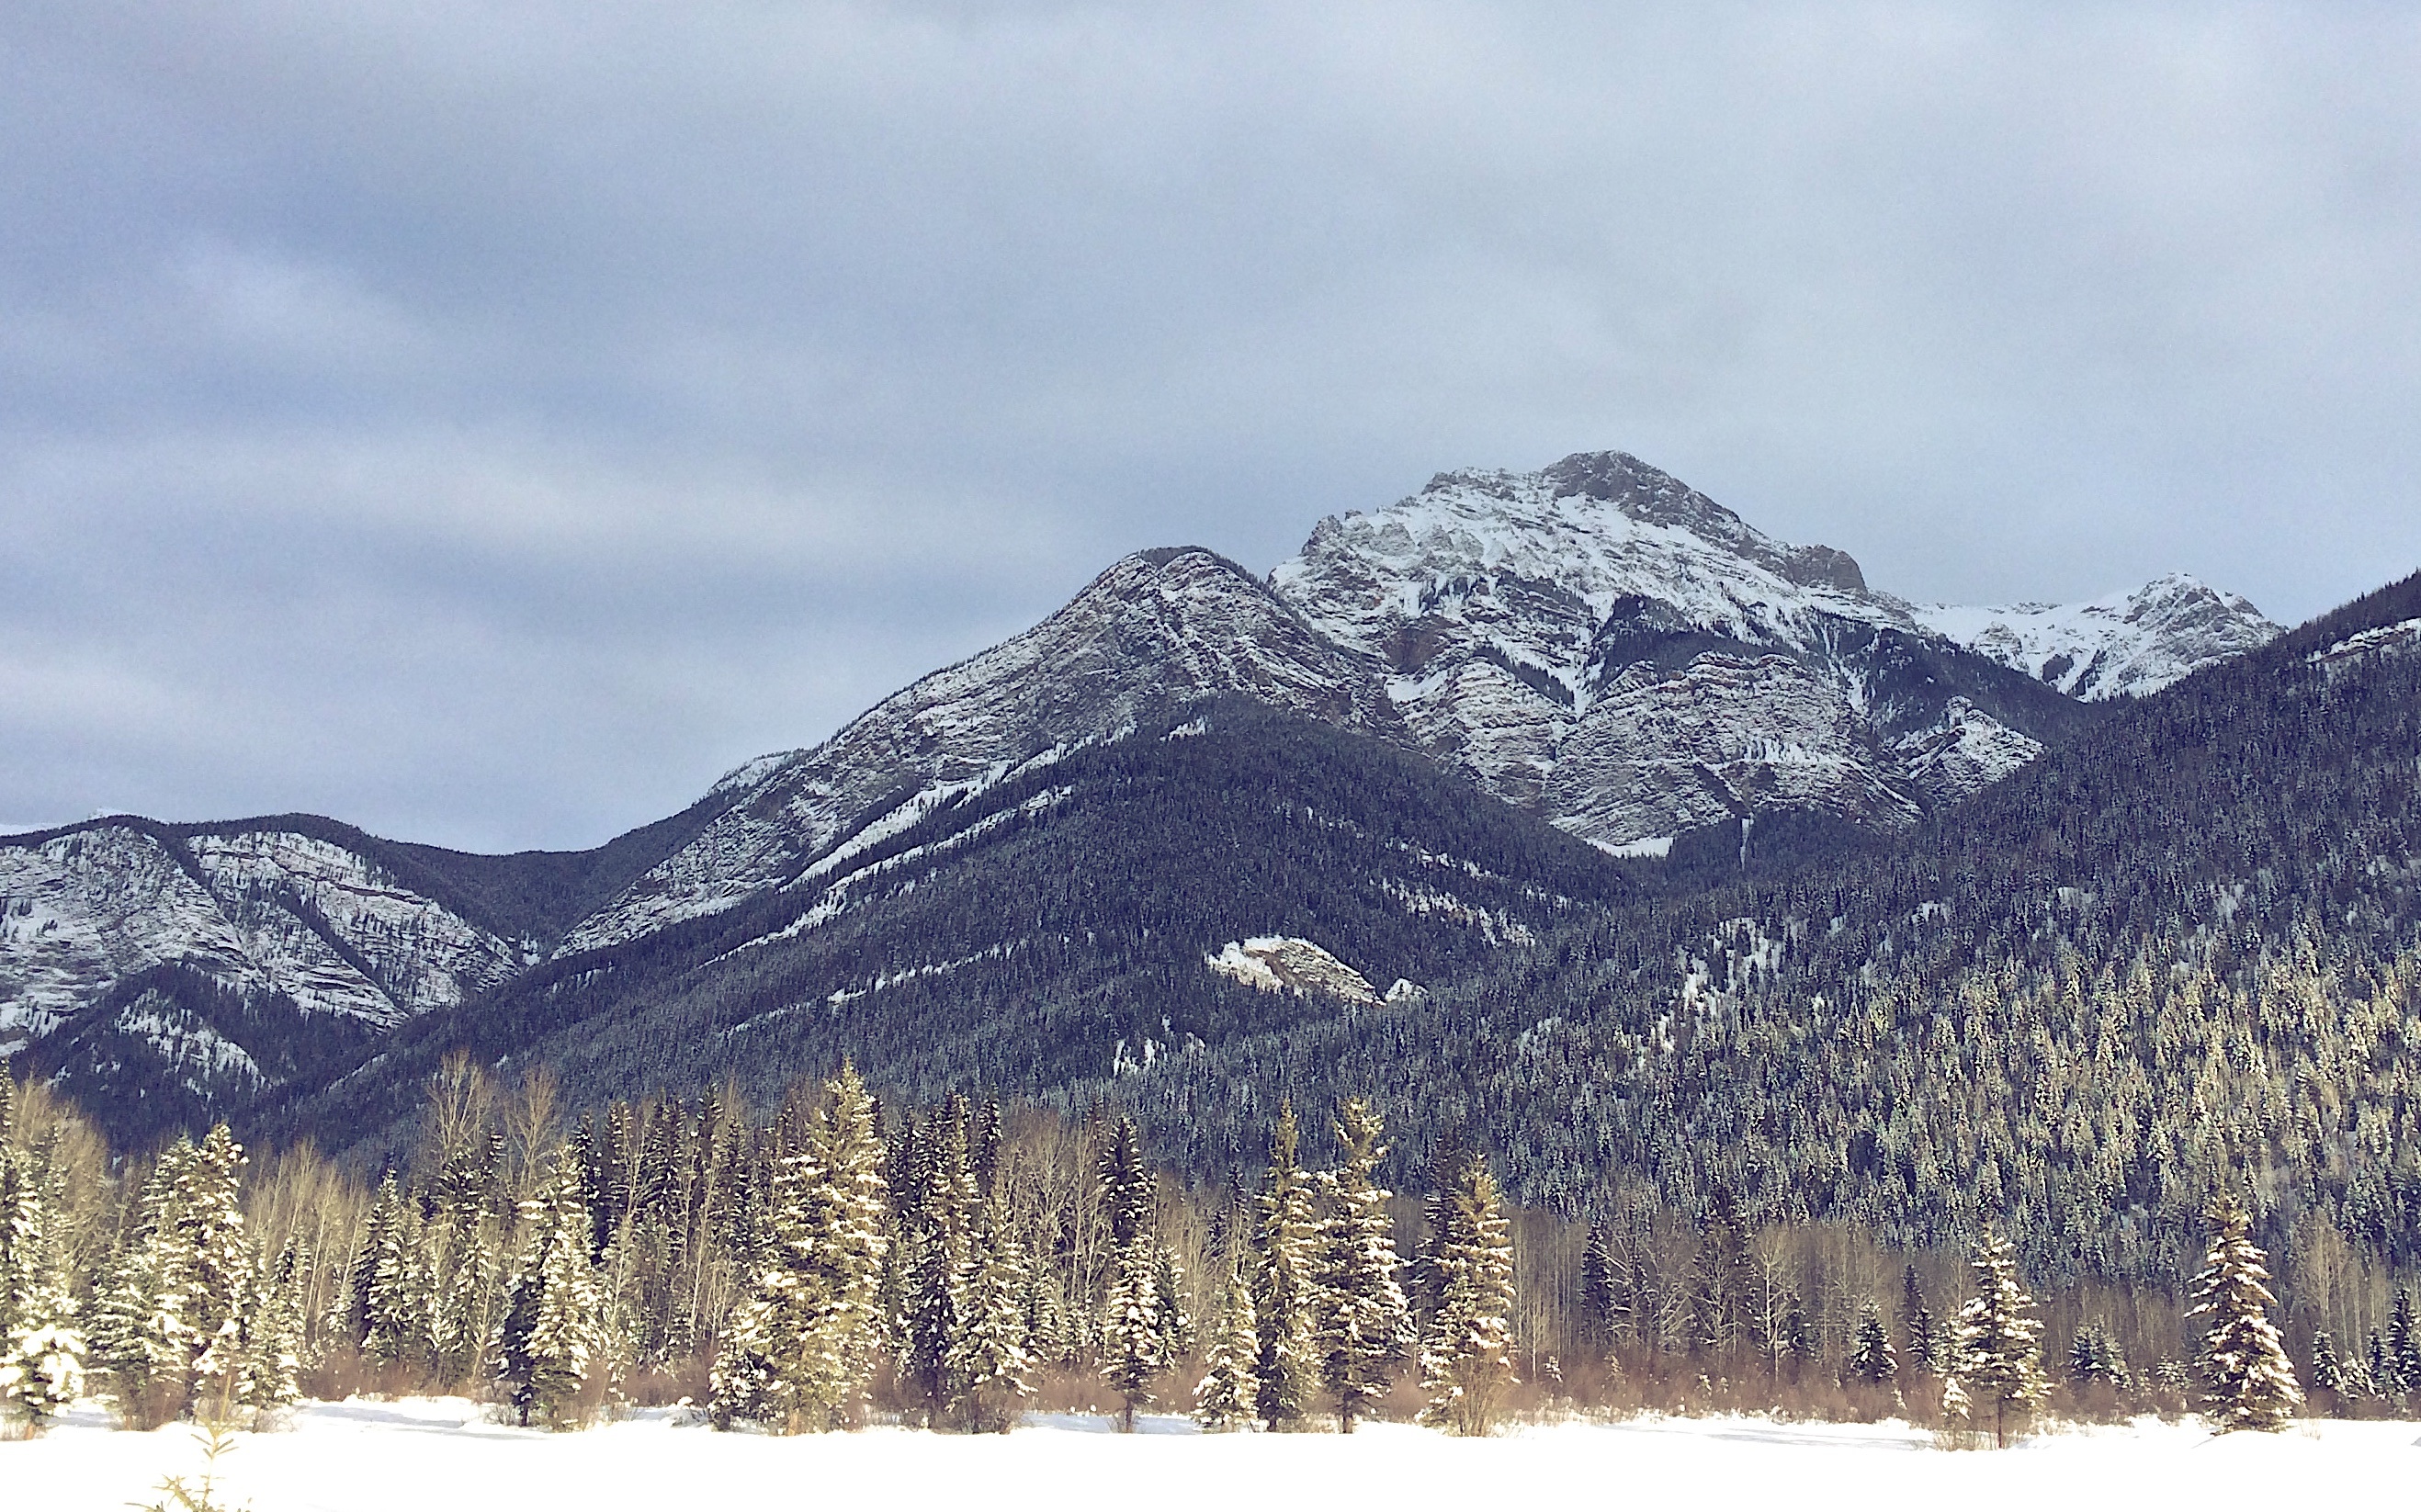
tree, wilderness, mountain, snow, winter, mountain range, weather, season, ridge, alps, plateau, landform, geographical feature, mountainous landforms, geological phenomenon